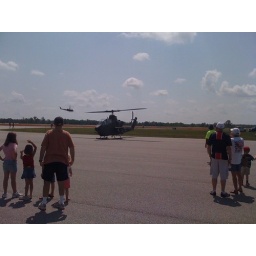
At the red cross fly in taking pictures. Cobra heli with a Huey in the bg.